Sydney Harbour Bridge

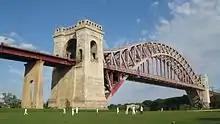
The Hell Gate Bridge in New York City inspired the final design of Sydney Harbour Bridge.

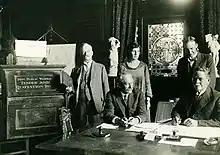
Opening of Tenders January 1924. l-r: Seated T. B. Cooper, R. T. Ball. Standing: J. J. C. Bradfield, Kathleen Butler, Mr. Swift.

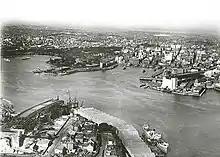
Sydney Harbour Bridge under construction

As a result of the tendering process, the government received twenty proposals from six companies; on 24 March 1924 the contract was awarded to Dorman Long & Co of Middlesbrough, England well known as the contractors who later built the similar Tyne Bridge in Newcastle Upon Tyne, for an arch bridge at a quoted price of AU£4,217,721 11s 10d. The arch design was cheaper than alternative cantilever and suspension bridge proposals, and also provided greater rigidity making it better suited for the heavy loads expected. In 1924, Kathleen Butler travelled to London to set up the project office within those of Dorman, Long & Co., "attending the most difficult and technical questions and technical questions in regard to the contract, and dealing with a mass of correspondence".